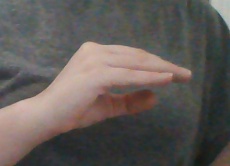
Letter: jeem